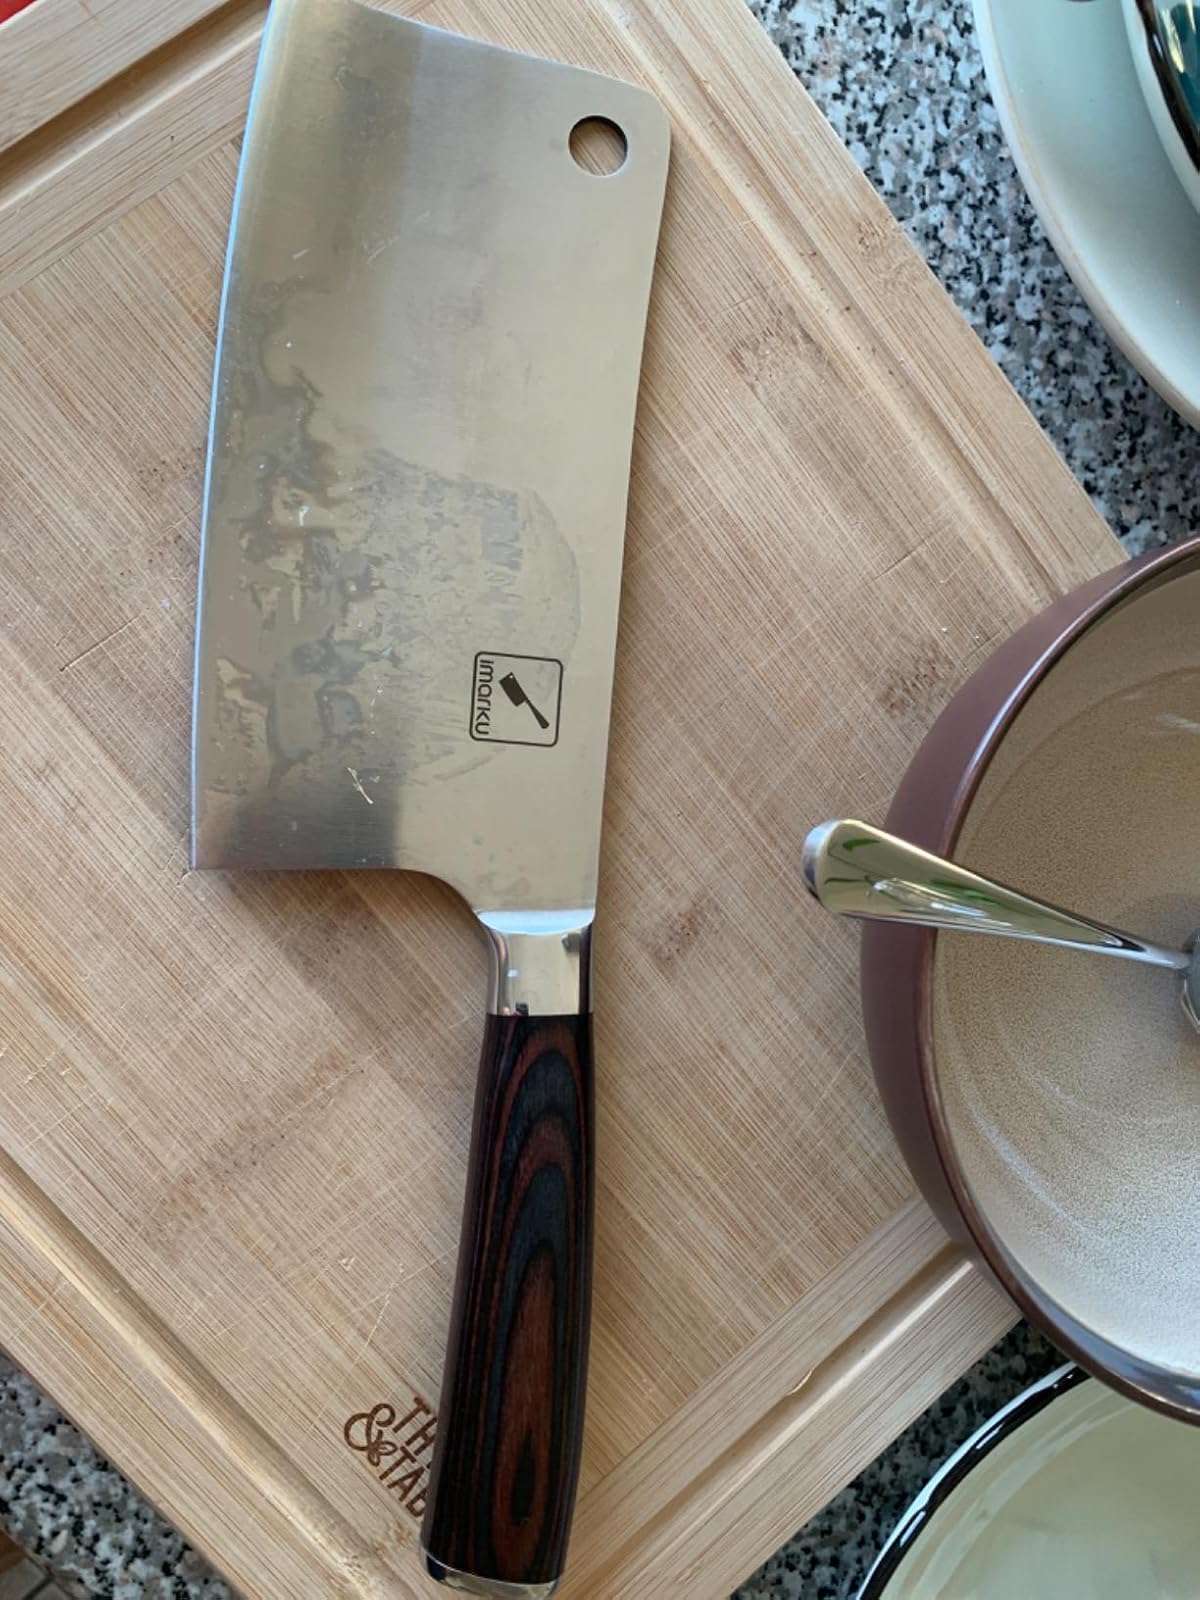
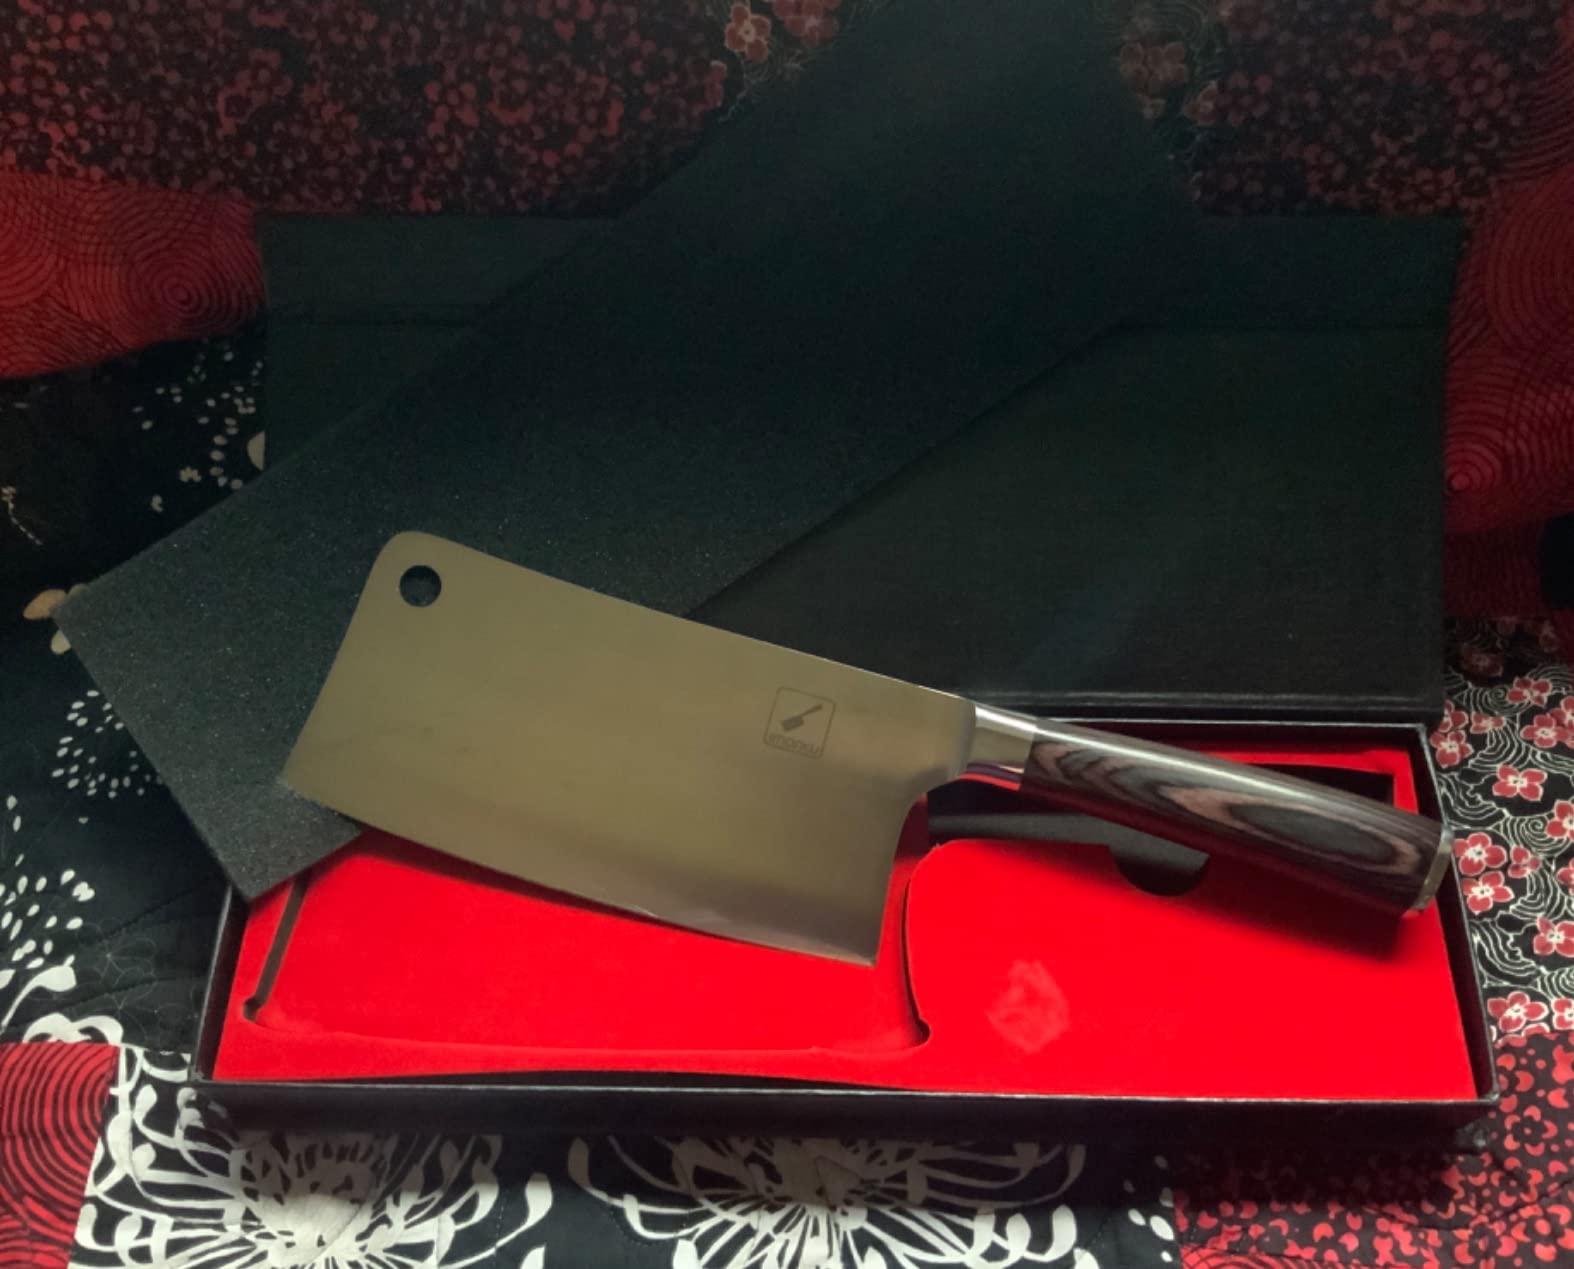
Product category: items_knife
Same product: yes